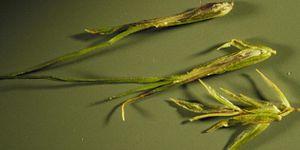
En botanique, l'épillet est l'inflorescence élémentaire caractéristique des plantes de la famille des Poaceae et de la famille voisine des Cyperaceae. Les fleurs sont également groupées en épillets dans les familles voisines des Restionaceae, Anarthriaceae, Ecdeiocoleaceae et Centrolepidaceae.